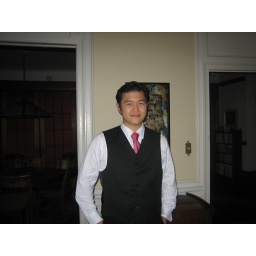
Chinese boy in fancy clothes - serious and serene